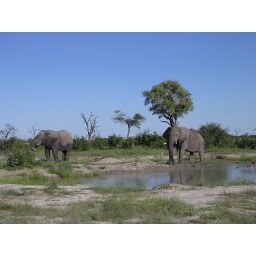
Early afternoon near Savute, two big male at water hole.